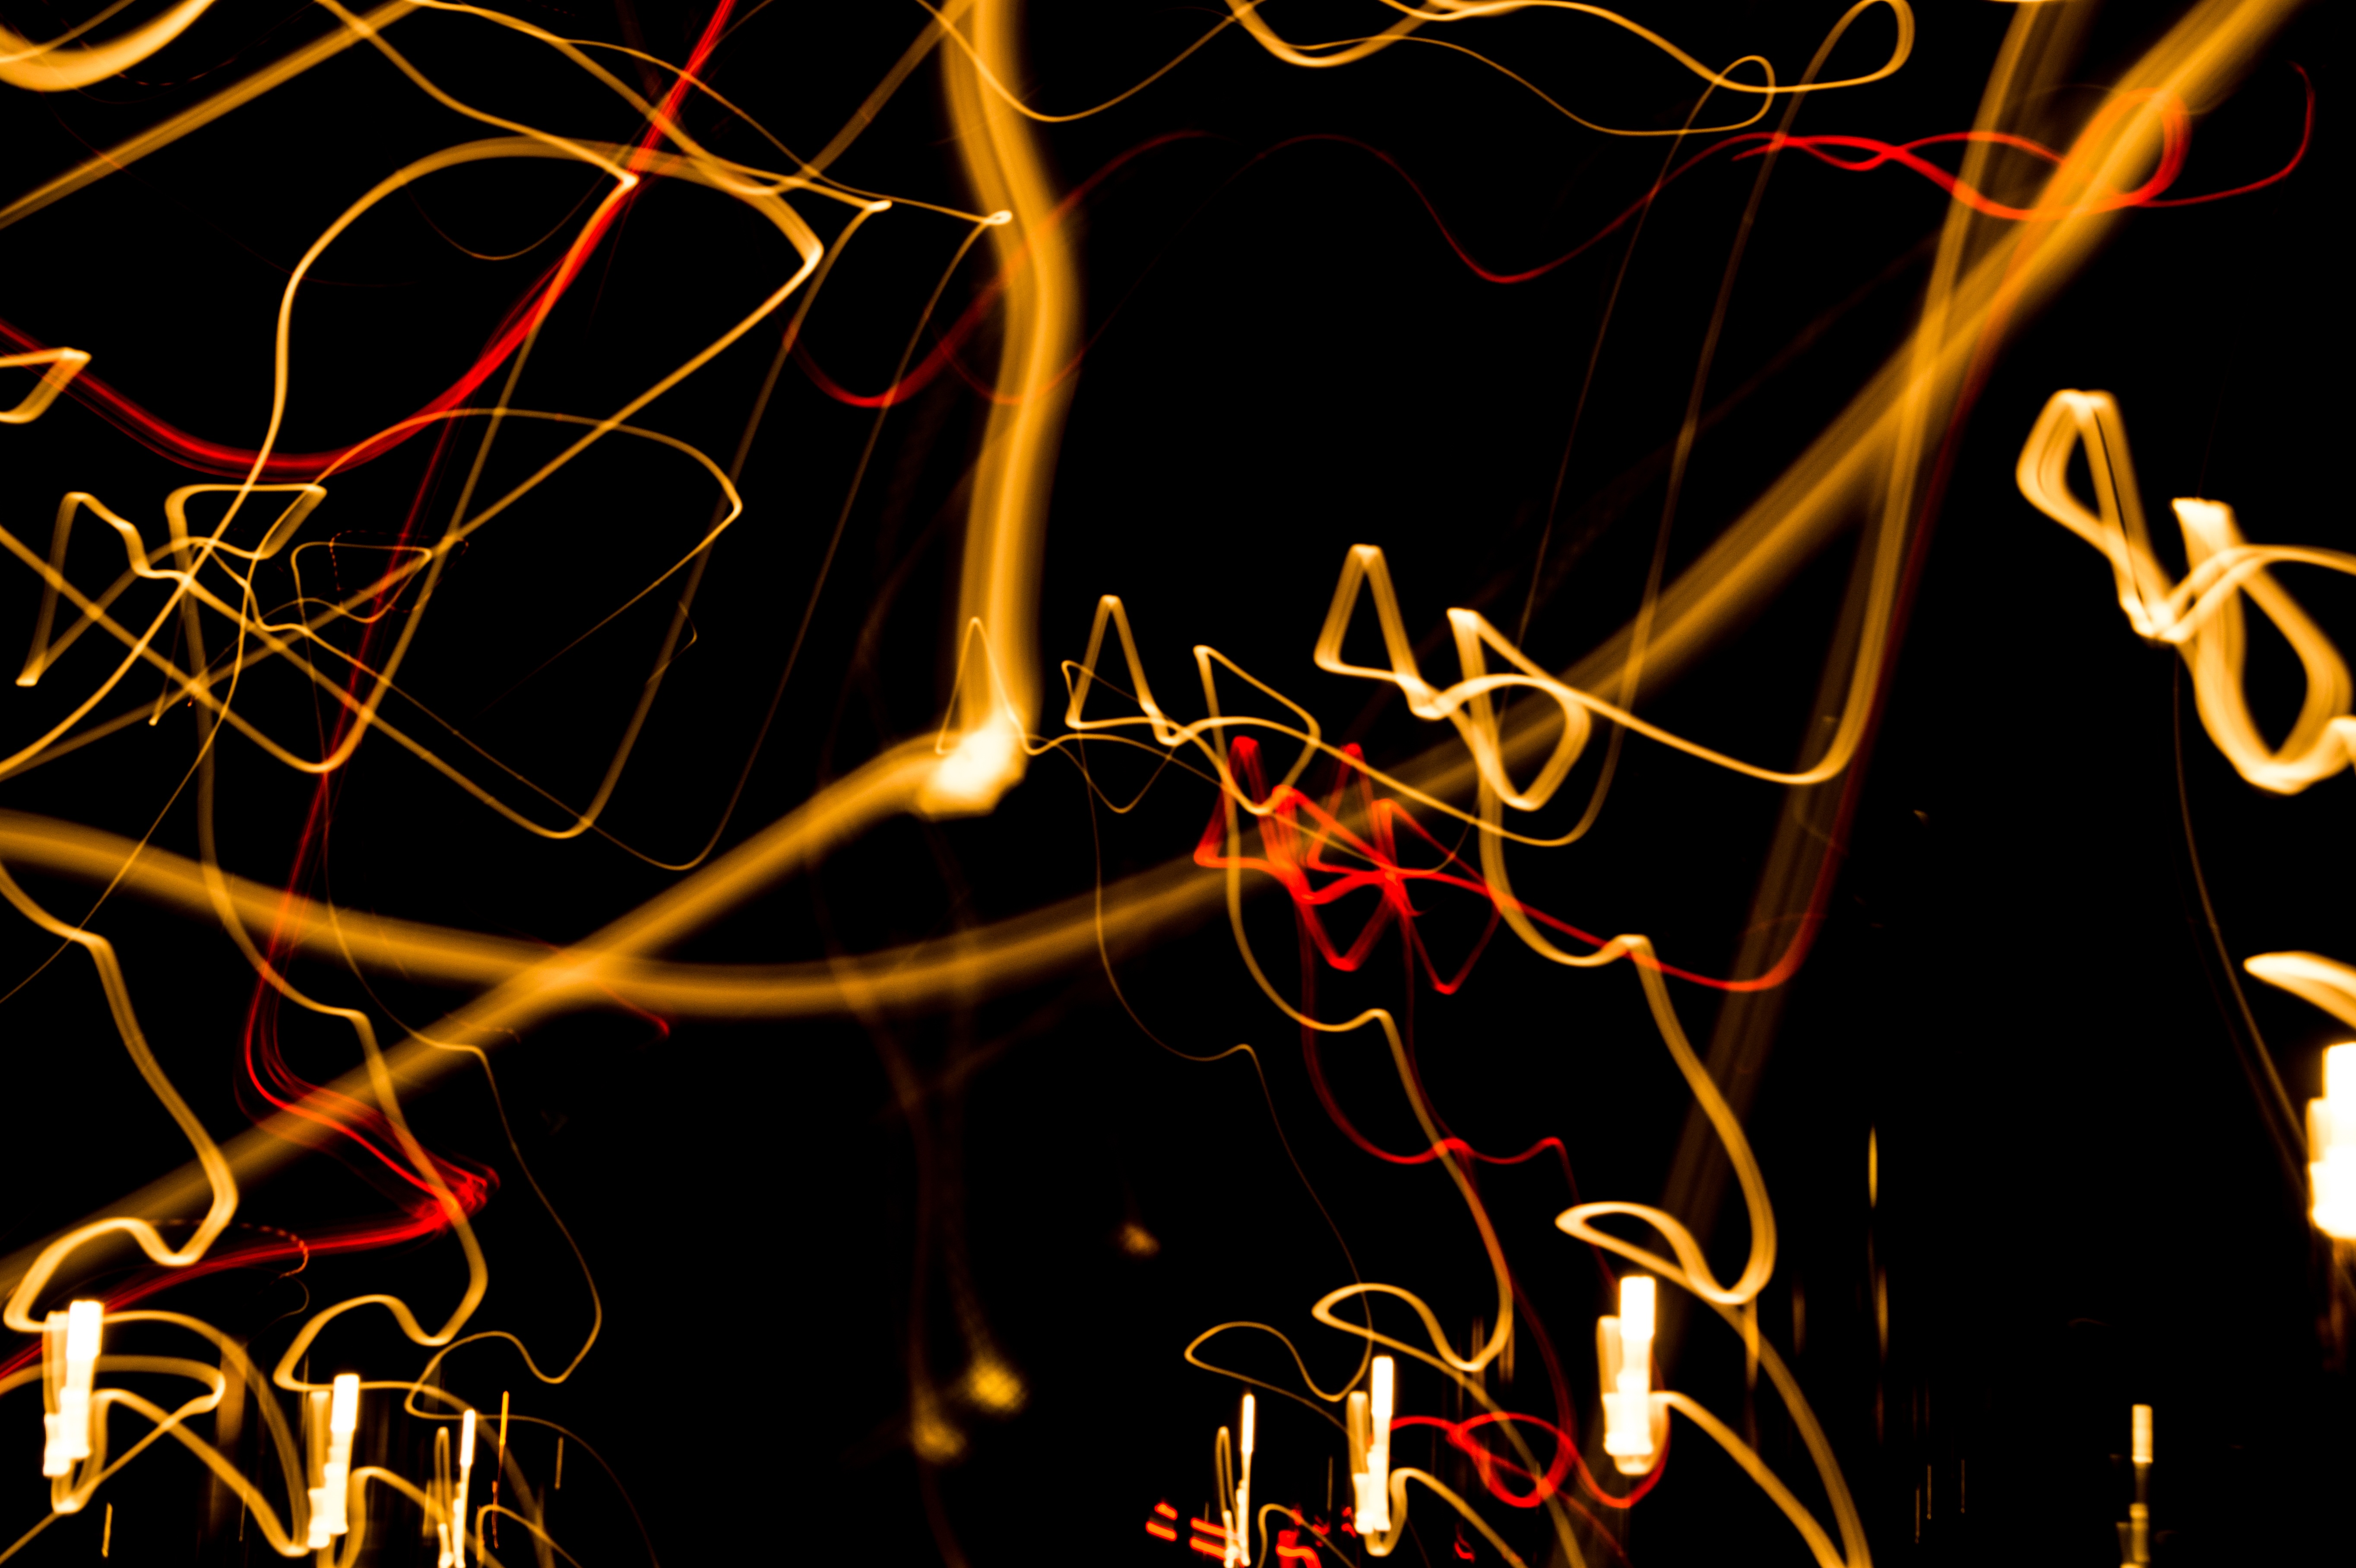
creative, light, texture, color, darkness, futuristic, font, art, illustration, accident, computer wallpaper